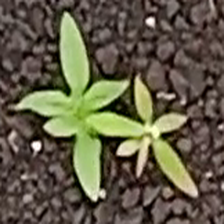
Weed species: Moti_dudhi(Euphorbia_geneculata_L)